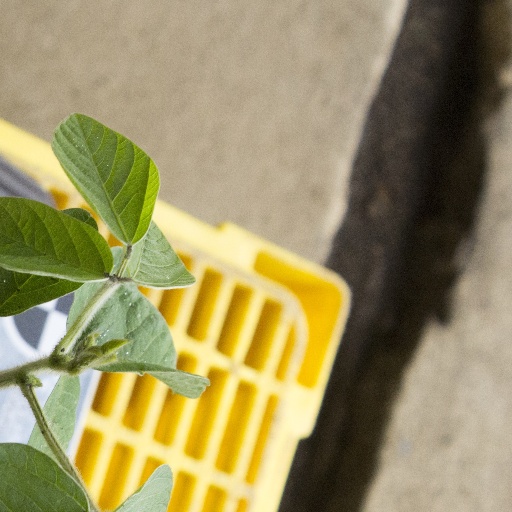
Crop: soybean